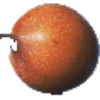
Label: granadilla